Music of Grim Fandango

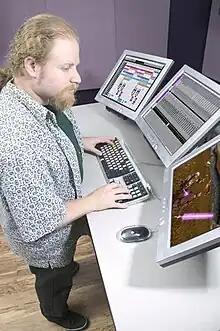
Jory Prum in his studio in a photograph of 2005. Prum was heavily involved in the retrieval of the original data, as well as doing the orchestral mixing for the remastered soundtrack.

In 1999's Academy of Interactive Arts & Sciences Annual Interactive Achievement Awards, the soundtrack was nominated in the category of "Outstanding Achievement in Sound and Music". It was also lauded by "GameSpot", which awarded it the "Best PC Music awards", and included it in the "Ten Best PC Game Soundtracks" list in 1999.